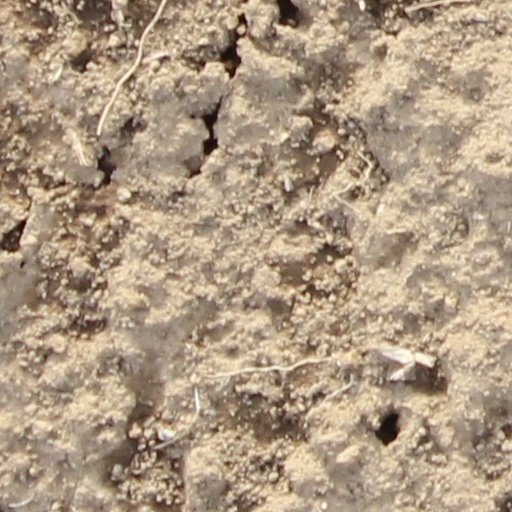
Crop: wheat